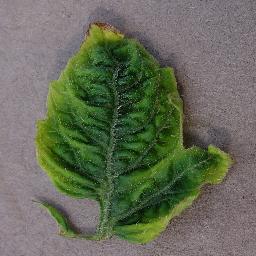
Label: Tomato___Tomato_Yellow_Leaf_Curl_Virus